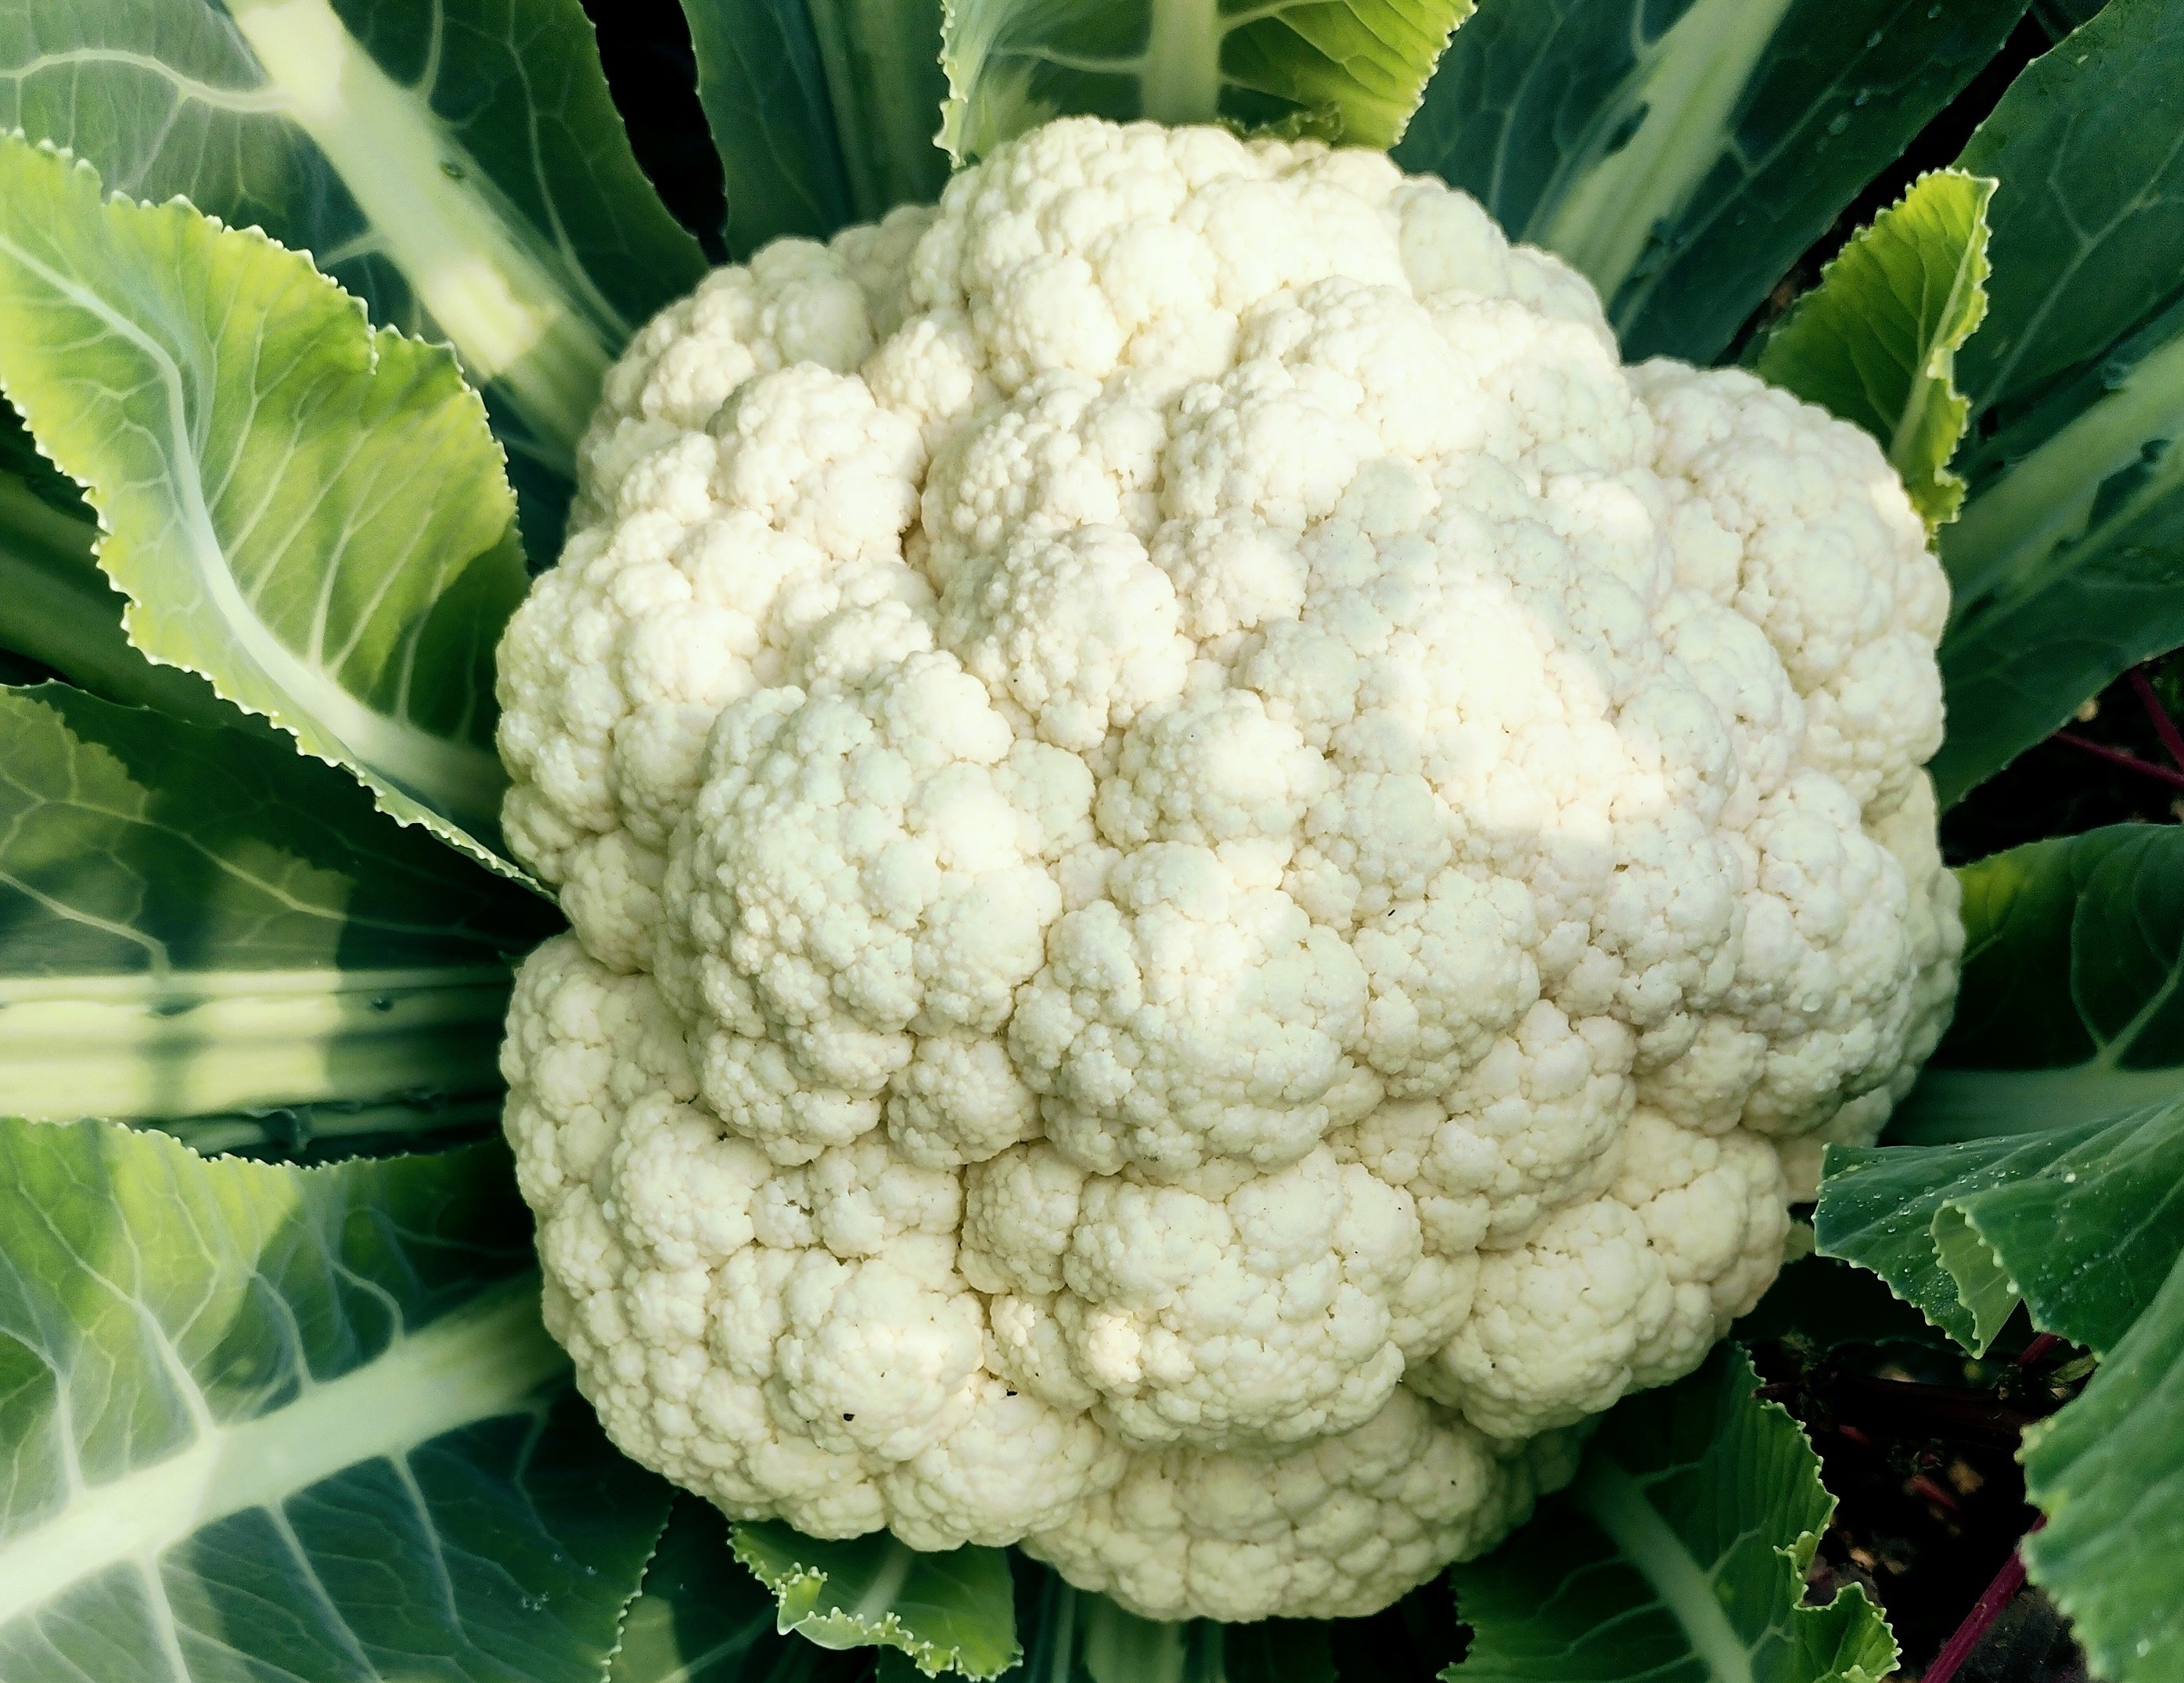
Label: No disease